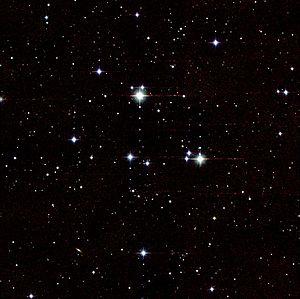
Les objets de Messier sont une liste d'objets astronomiques catalogués par l'astronome français Charles Messier dans son Catalogue des Nébuleuses et des Amas d'Étoiles, publiée en 1771, puis étendue dans sa dernière édition en 1966.
Voici une liste non exhaustive d'amas stellaires, classée par ordre alphabétique de constellations.